Herbert Art Gallery and Museum

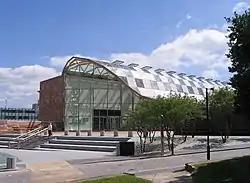
Herbert Art Gallery & Museum from Cathedral Square

Herbert Art Gallery & Museum (also known as the Herbert) is a museum, art gallery, records archive, learning centre, media studio and creative arts facility on Jordan Well, Coventry, England.